Indigenous uses of yellow cedar

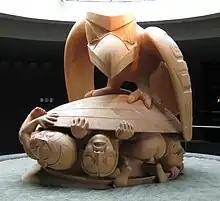
Bill Reid Raven (UBC-2010a)

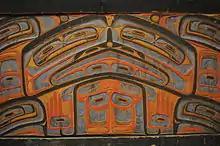
Richard Carpenter bent-wood chest detail 01

Harvesting of trees was typically done from late summer to early spring. This was to avoid the time when the sap was up as it sped the rotting of the tree.